Songs of the Great Dominion

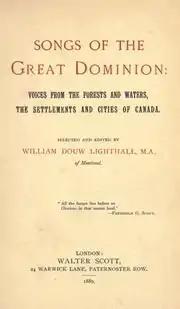
Cover of 1889 edition

Lighthall was asked to put together an anthology for Walter Scott by poet William Sharp, who was working as an editor for the firm. Independently, freelance editor Ernest Rhys made the same proposal on behalf of Walter Scott to Canadian poet Charles G.D. Roberts. When the mixup was revealed, Roberts withdrew, but promised Lighthall "whatever assistance you might permit me to be." Roberts suggested several writers for inclusion, including his cousin Barry Straton and his sister Elizabeth (both of whom were included).